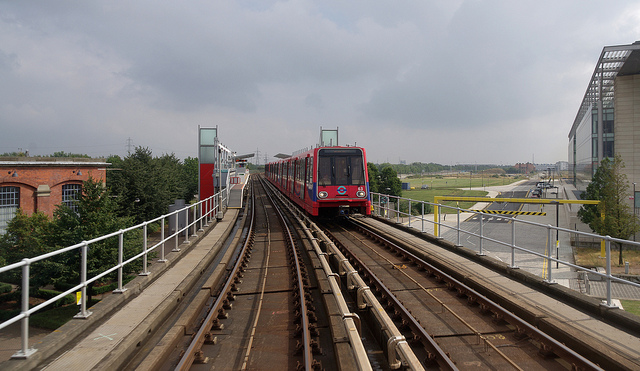
A red commuter train traveling down train tracks.

A large long train on a steel track.

Red passenger train passing over top of a bridge.

A red and blue train arriving at train station next to trees.

a train makes its way down a train track